Margaret Dixson

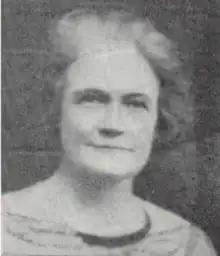

Margaret Bertha Dixson (née Shann) (11 July 1877 – 25 June 1940) was an early Australian follower of the Bahá'í Faith in Melbourne, Victoria. She played a significant role in the establishment of the Bahá'í Faith in Australia. Dixson was instrumental in forming and hosting the first Local Spiritual Assembly of the Australian Bahá'í community in Melbourne in 1923 and as the Secretary effectively introduced Bahá'í administration to Australia. Dixson was also the Secretary of the Sydney Local Assembly from 1925 to 1927.